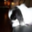
Label: dog